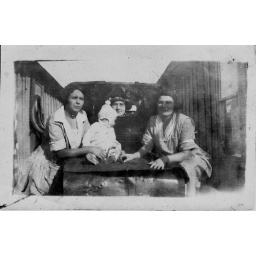
I love the lady looking through the car window in the back